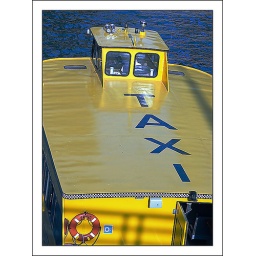
The first big yellow water taxi I have seen. It's here in Chicago!